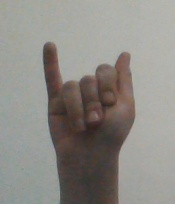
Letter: meem